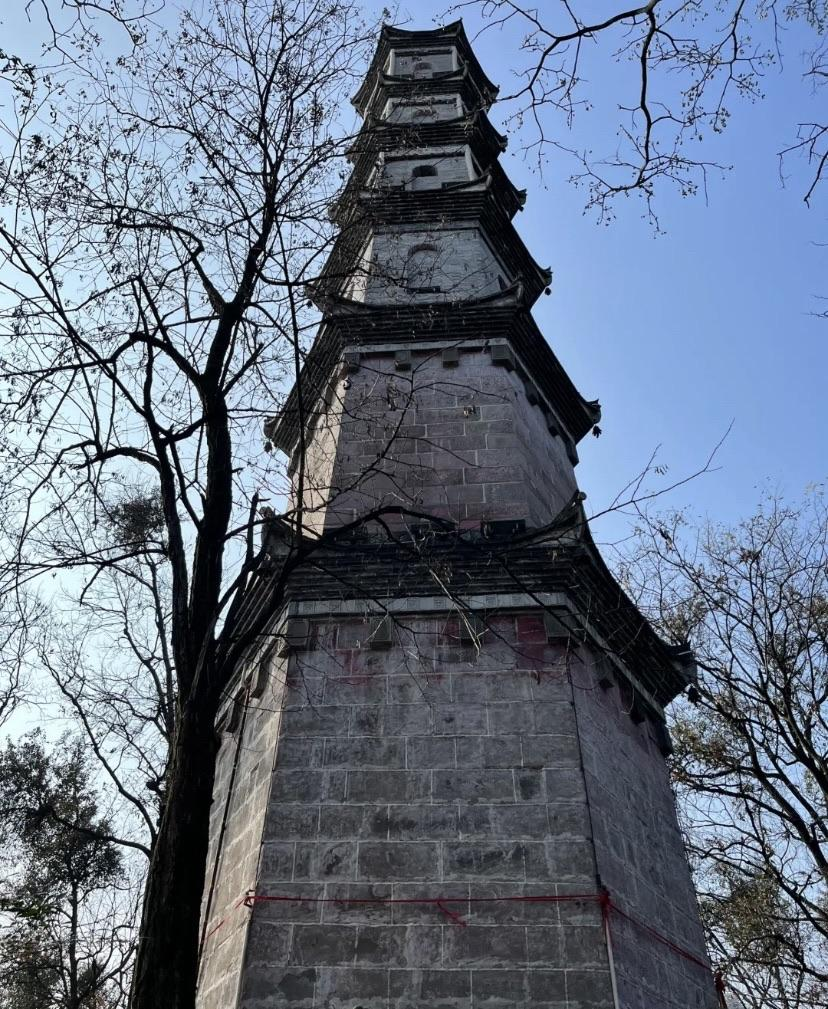
地标名称：红塔
所在城市：成都市·都江堰市